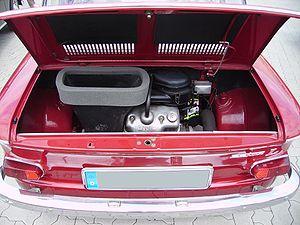
Les NSU Prinz sont des automobiles développées par le constructeur allemand NSU de 1957 à 1972. Elles subissent de nombreux restylages tout au long de leur production.